Grundsund

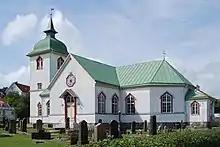
Grundsund Church

In the locality is Skaftö Folketshus (People's House). The new building was erected in 1988 with support from Boverket, after the old association compound from 1925 and 1952 was torn down.